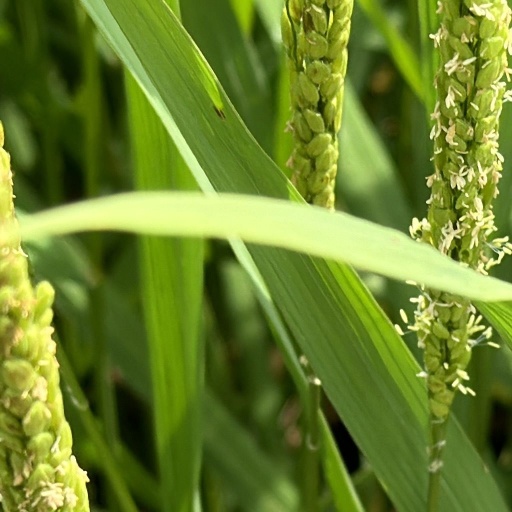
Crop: rice